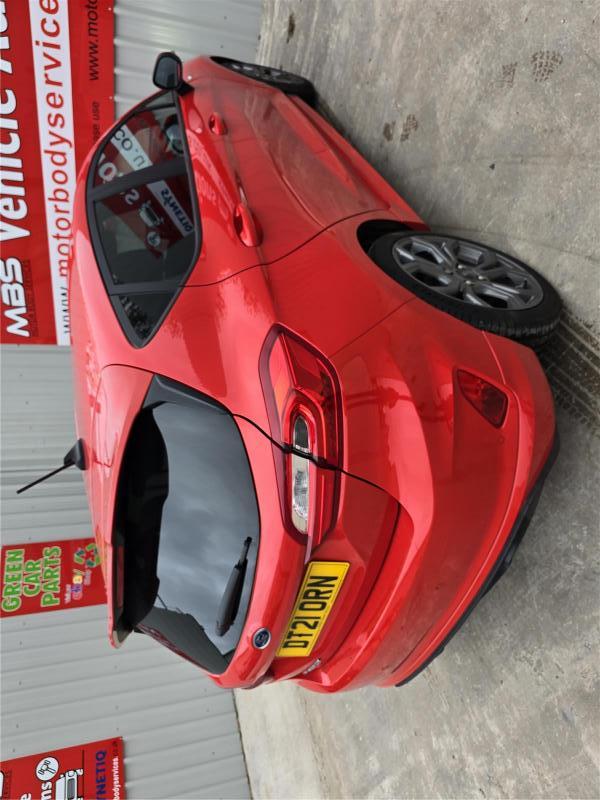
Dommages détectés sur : feu arrière gauche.
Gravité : mineur